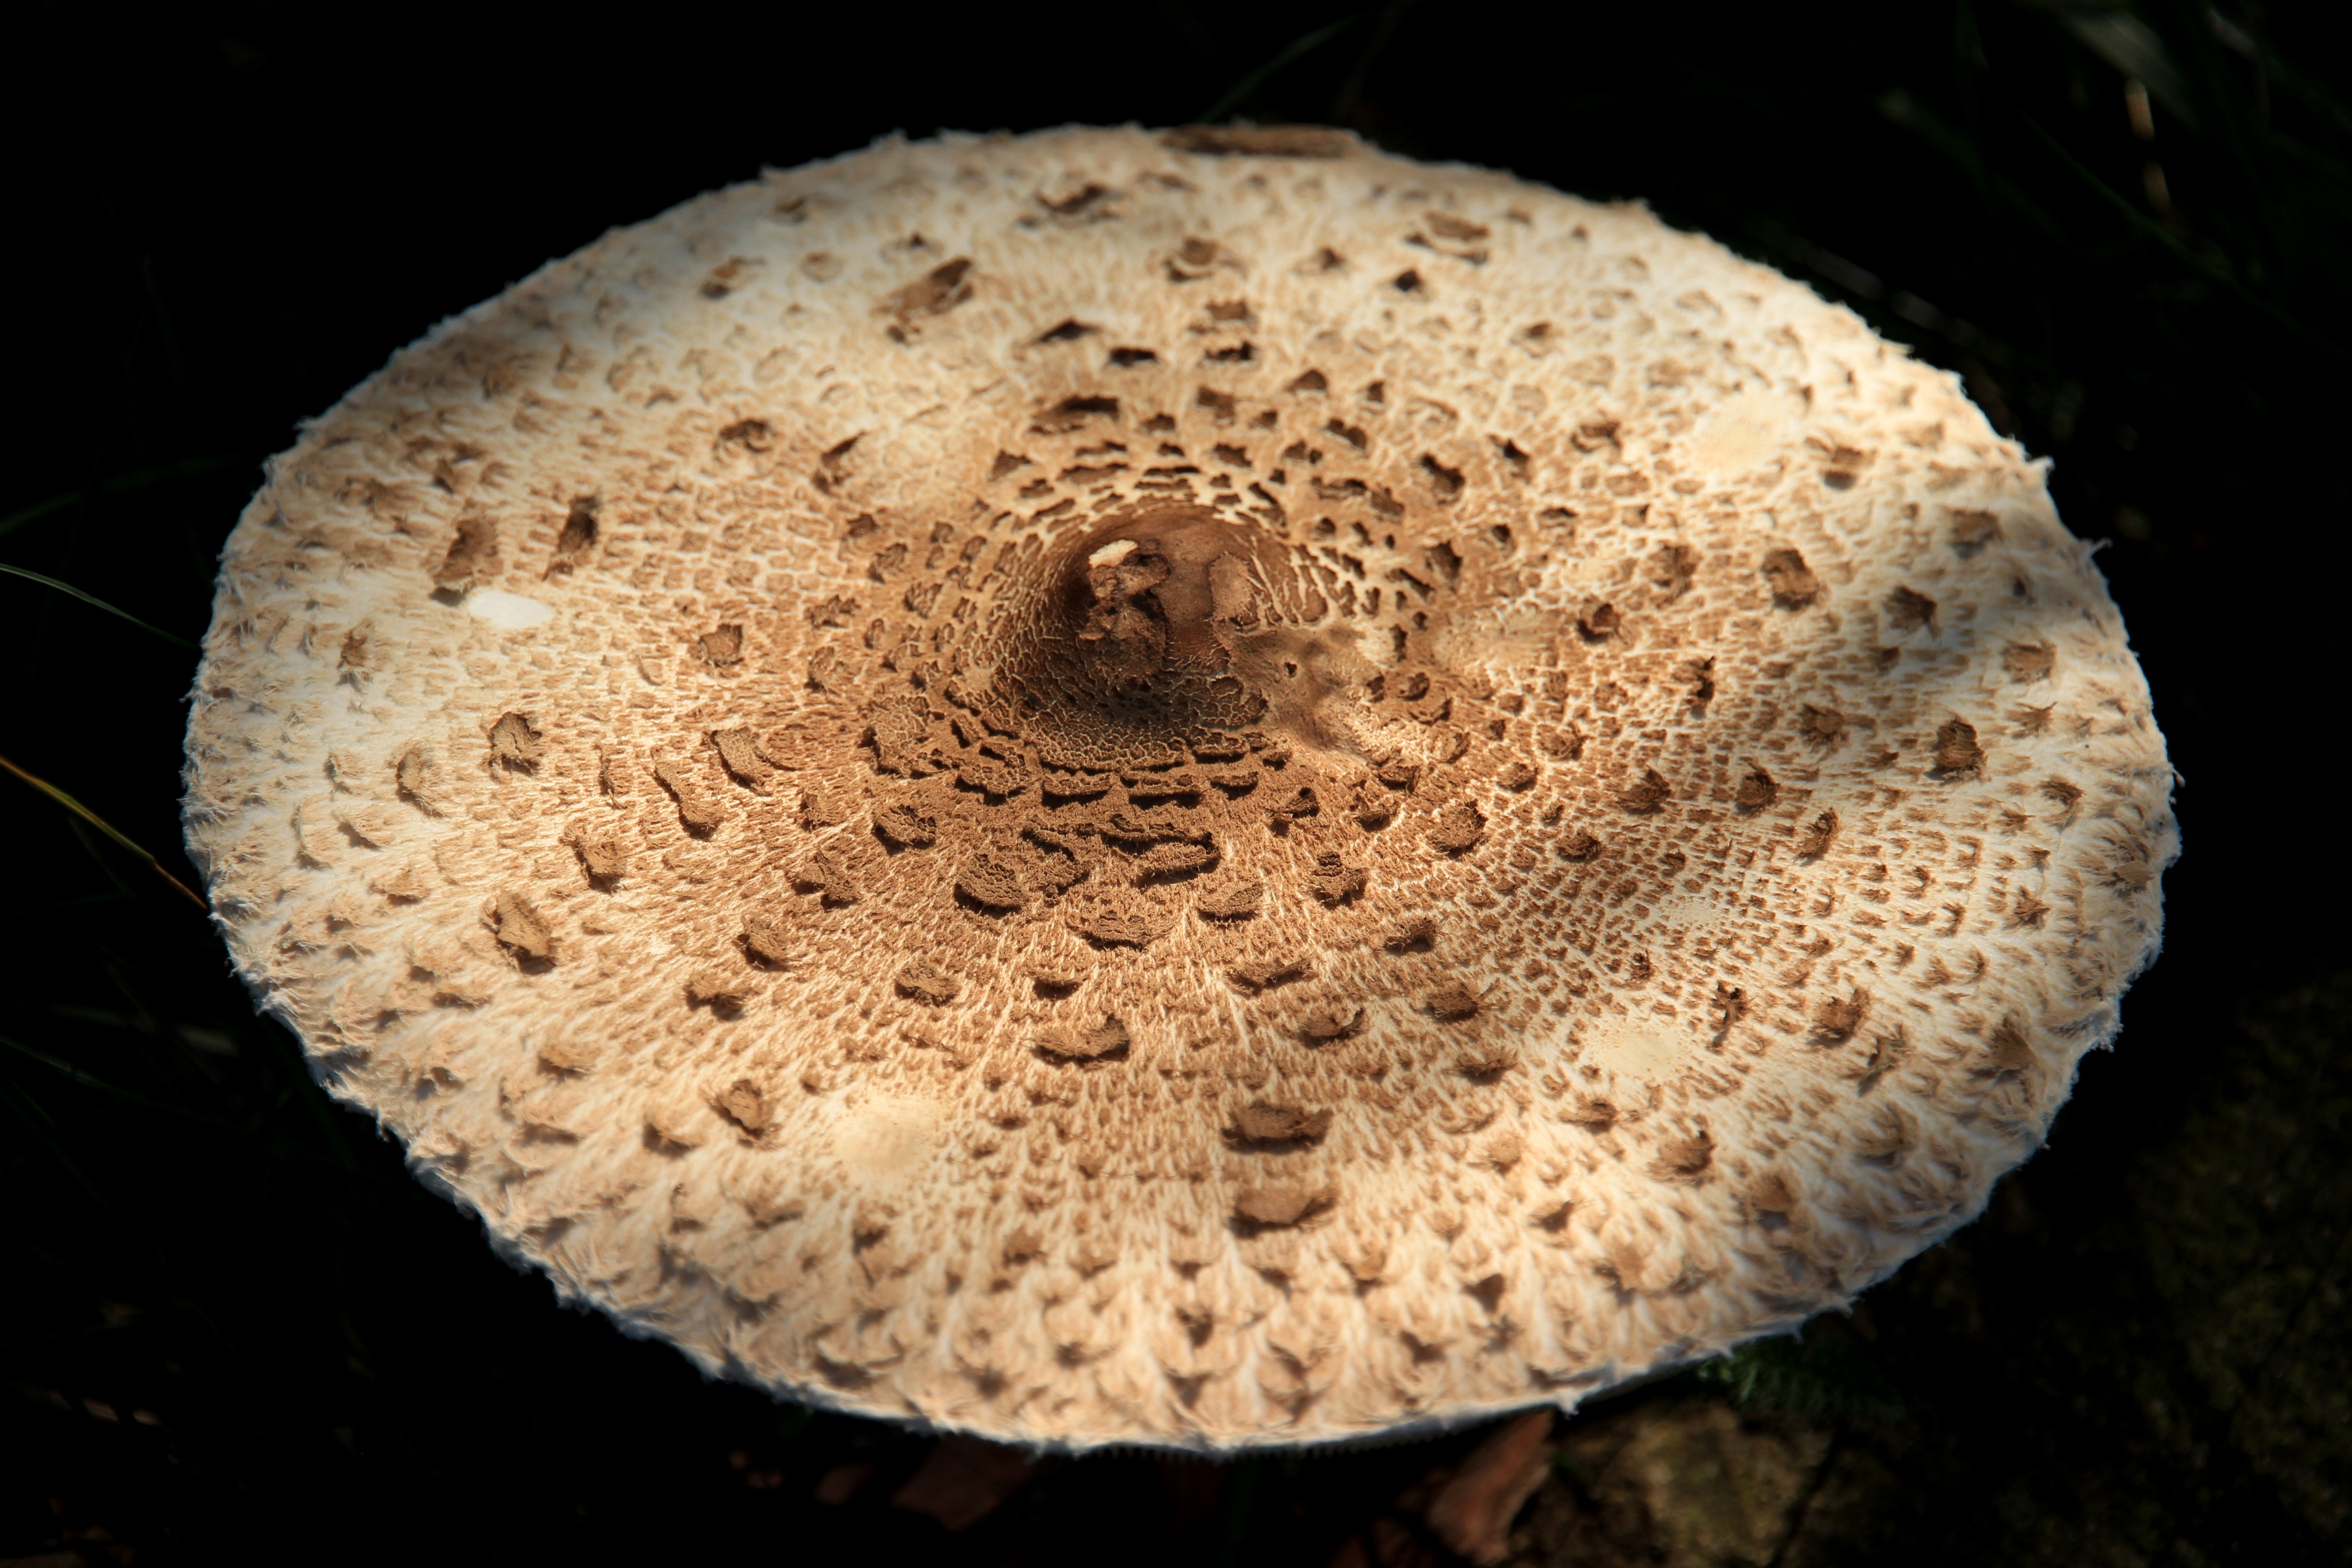
nature, forest, light, plant, biology, brown, mushroom, close up, fungus, agaricus, macro photography, organism, shadow play, noble rot, oyster mushroom, medicinal mushroom, agaricomycetes, agaricaceae